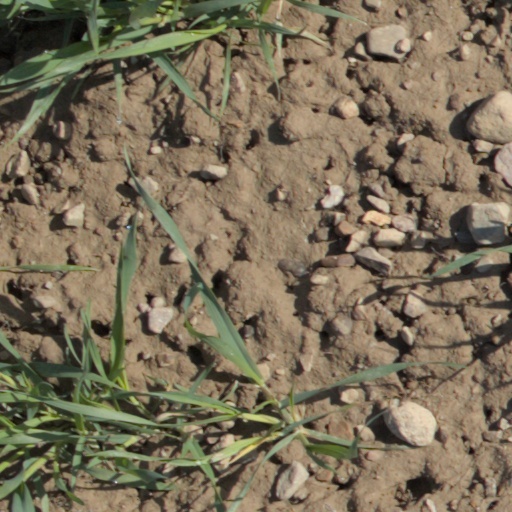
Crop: wheat